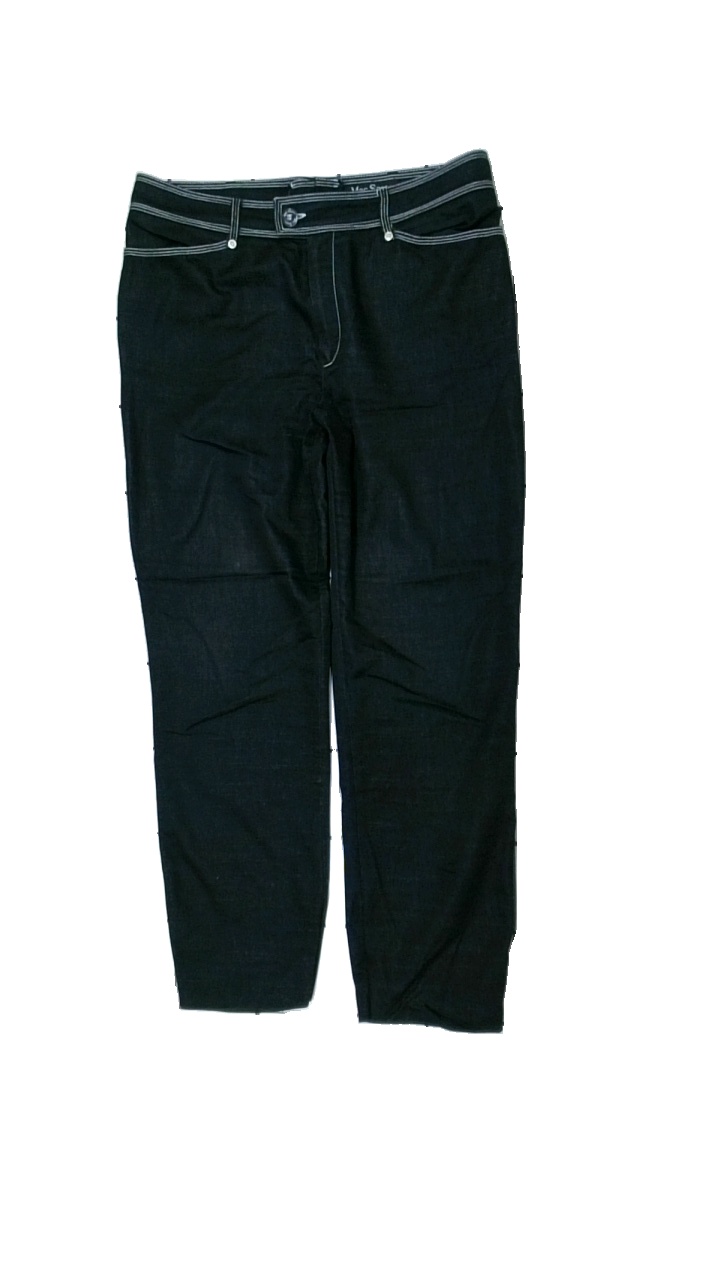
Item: Trousers (Ladies)
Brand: Mac Scott
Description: svarta byxor, uppsydda
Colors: Black
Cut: Regular
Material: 80% cotton 20% polyester
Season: All
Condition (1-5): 4
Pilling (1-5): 5
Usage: Reuse
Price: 50-100